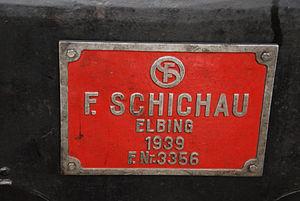
Schichau-Werke était une société d'ingénierie allemande basé à Elbing. Il y avait également une filiale à Dantzig, avec un chantier naval. Après la conquête soviétique, l'entreprise Schichau déménagea à Bremerhaven en mars 1945, poursuivant sa production jusqu'en 1996.